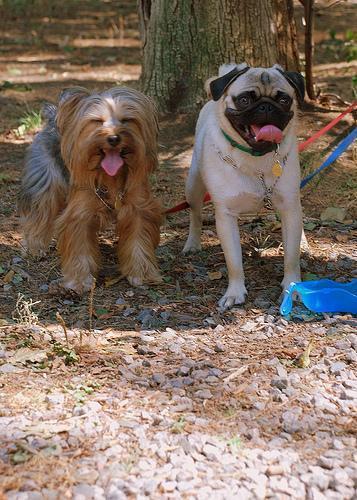
silky_terrier